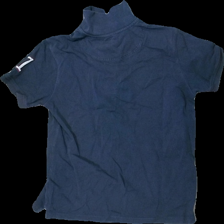
View: back
Type: Shirt
Category: Men
Brand: Not in the list
Brand text on label: Berkley
Colors: Blue
Material: 100% cotton
Cut: Regular
Size: XS
Season: All
Price range: <50
Recommended usage: Export
Comment: washed out